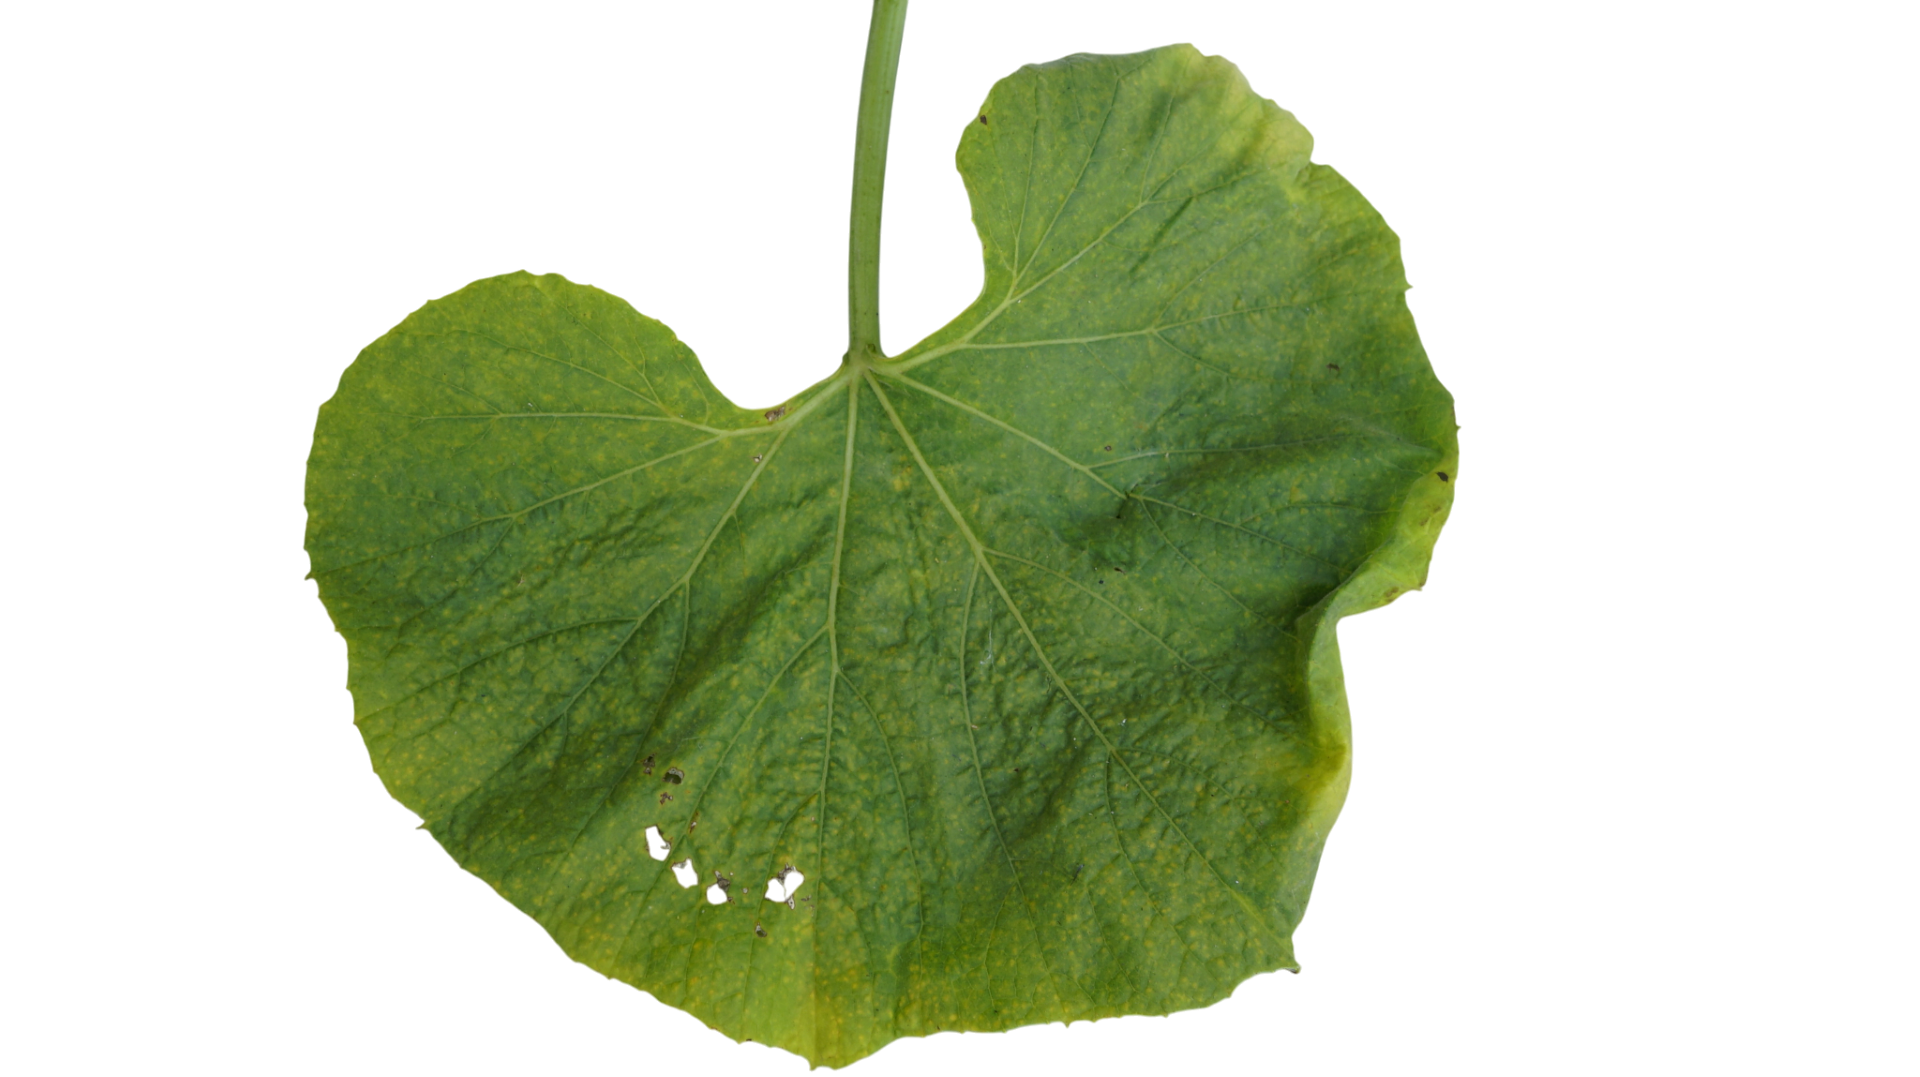
Crop: Bottle Gourd
Label: Downy_Mildew